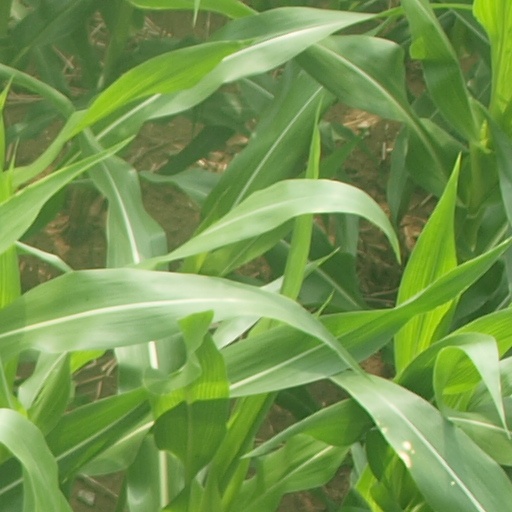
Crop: maize; corn